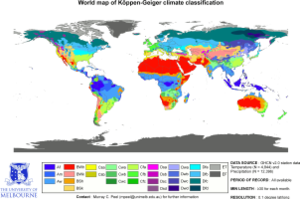
Köppens klimaklassifikation
Köppen-Geiger klimakort
Köppens klimaklassifikation er et af de mest brugte klimaklassificeringssystmer. Det blev udviklet af den tyske klimatolog Wladimir Köppen 1884, med flere senere modifikationer af ham selv, specielt i 1918 og i 1936. Et senere samarbejde mellem Köppen og en anden tysk klimatolog Rudolf Geiger om forskellige ændringer, har gjort at systemet nogen gange refereres til som Köppen-Geiger klima klassifikationssystemet.